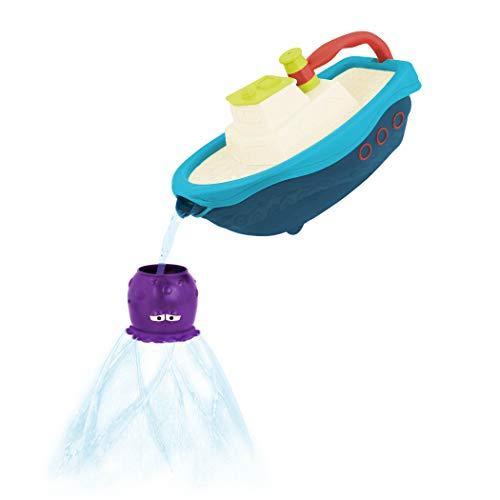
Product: B. Toys – Off The Hook – Bath & Beach Toy Boat with Squirting Toys & Hidden Storage Compartment
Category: Toys & Games | Baby & Toddler Toys
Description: Convenient secret storage hidden inside the boat.
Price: $14.95
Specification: ProductDimensions:12x7x6inches|ItemWeight:3.52ounces|ShippingWeight:1.1pounds(Viewshippingratesandpolicies)|ASIN:B07P98P1HS|Itemmodelnumber:BX1520Z|Manufacturerrecommendedage:6months-8years